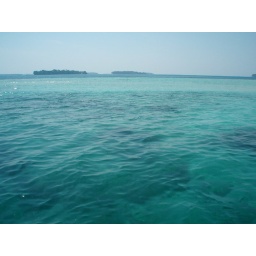
sand bar near Pulau Belanda, Pulau Seribu